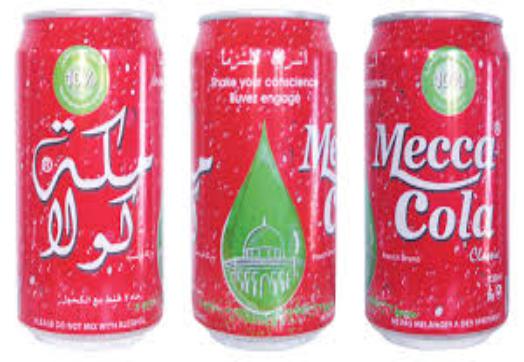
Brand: Mecca Cola
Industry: Food